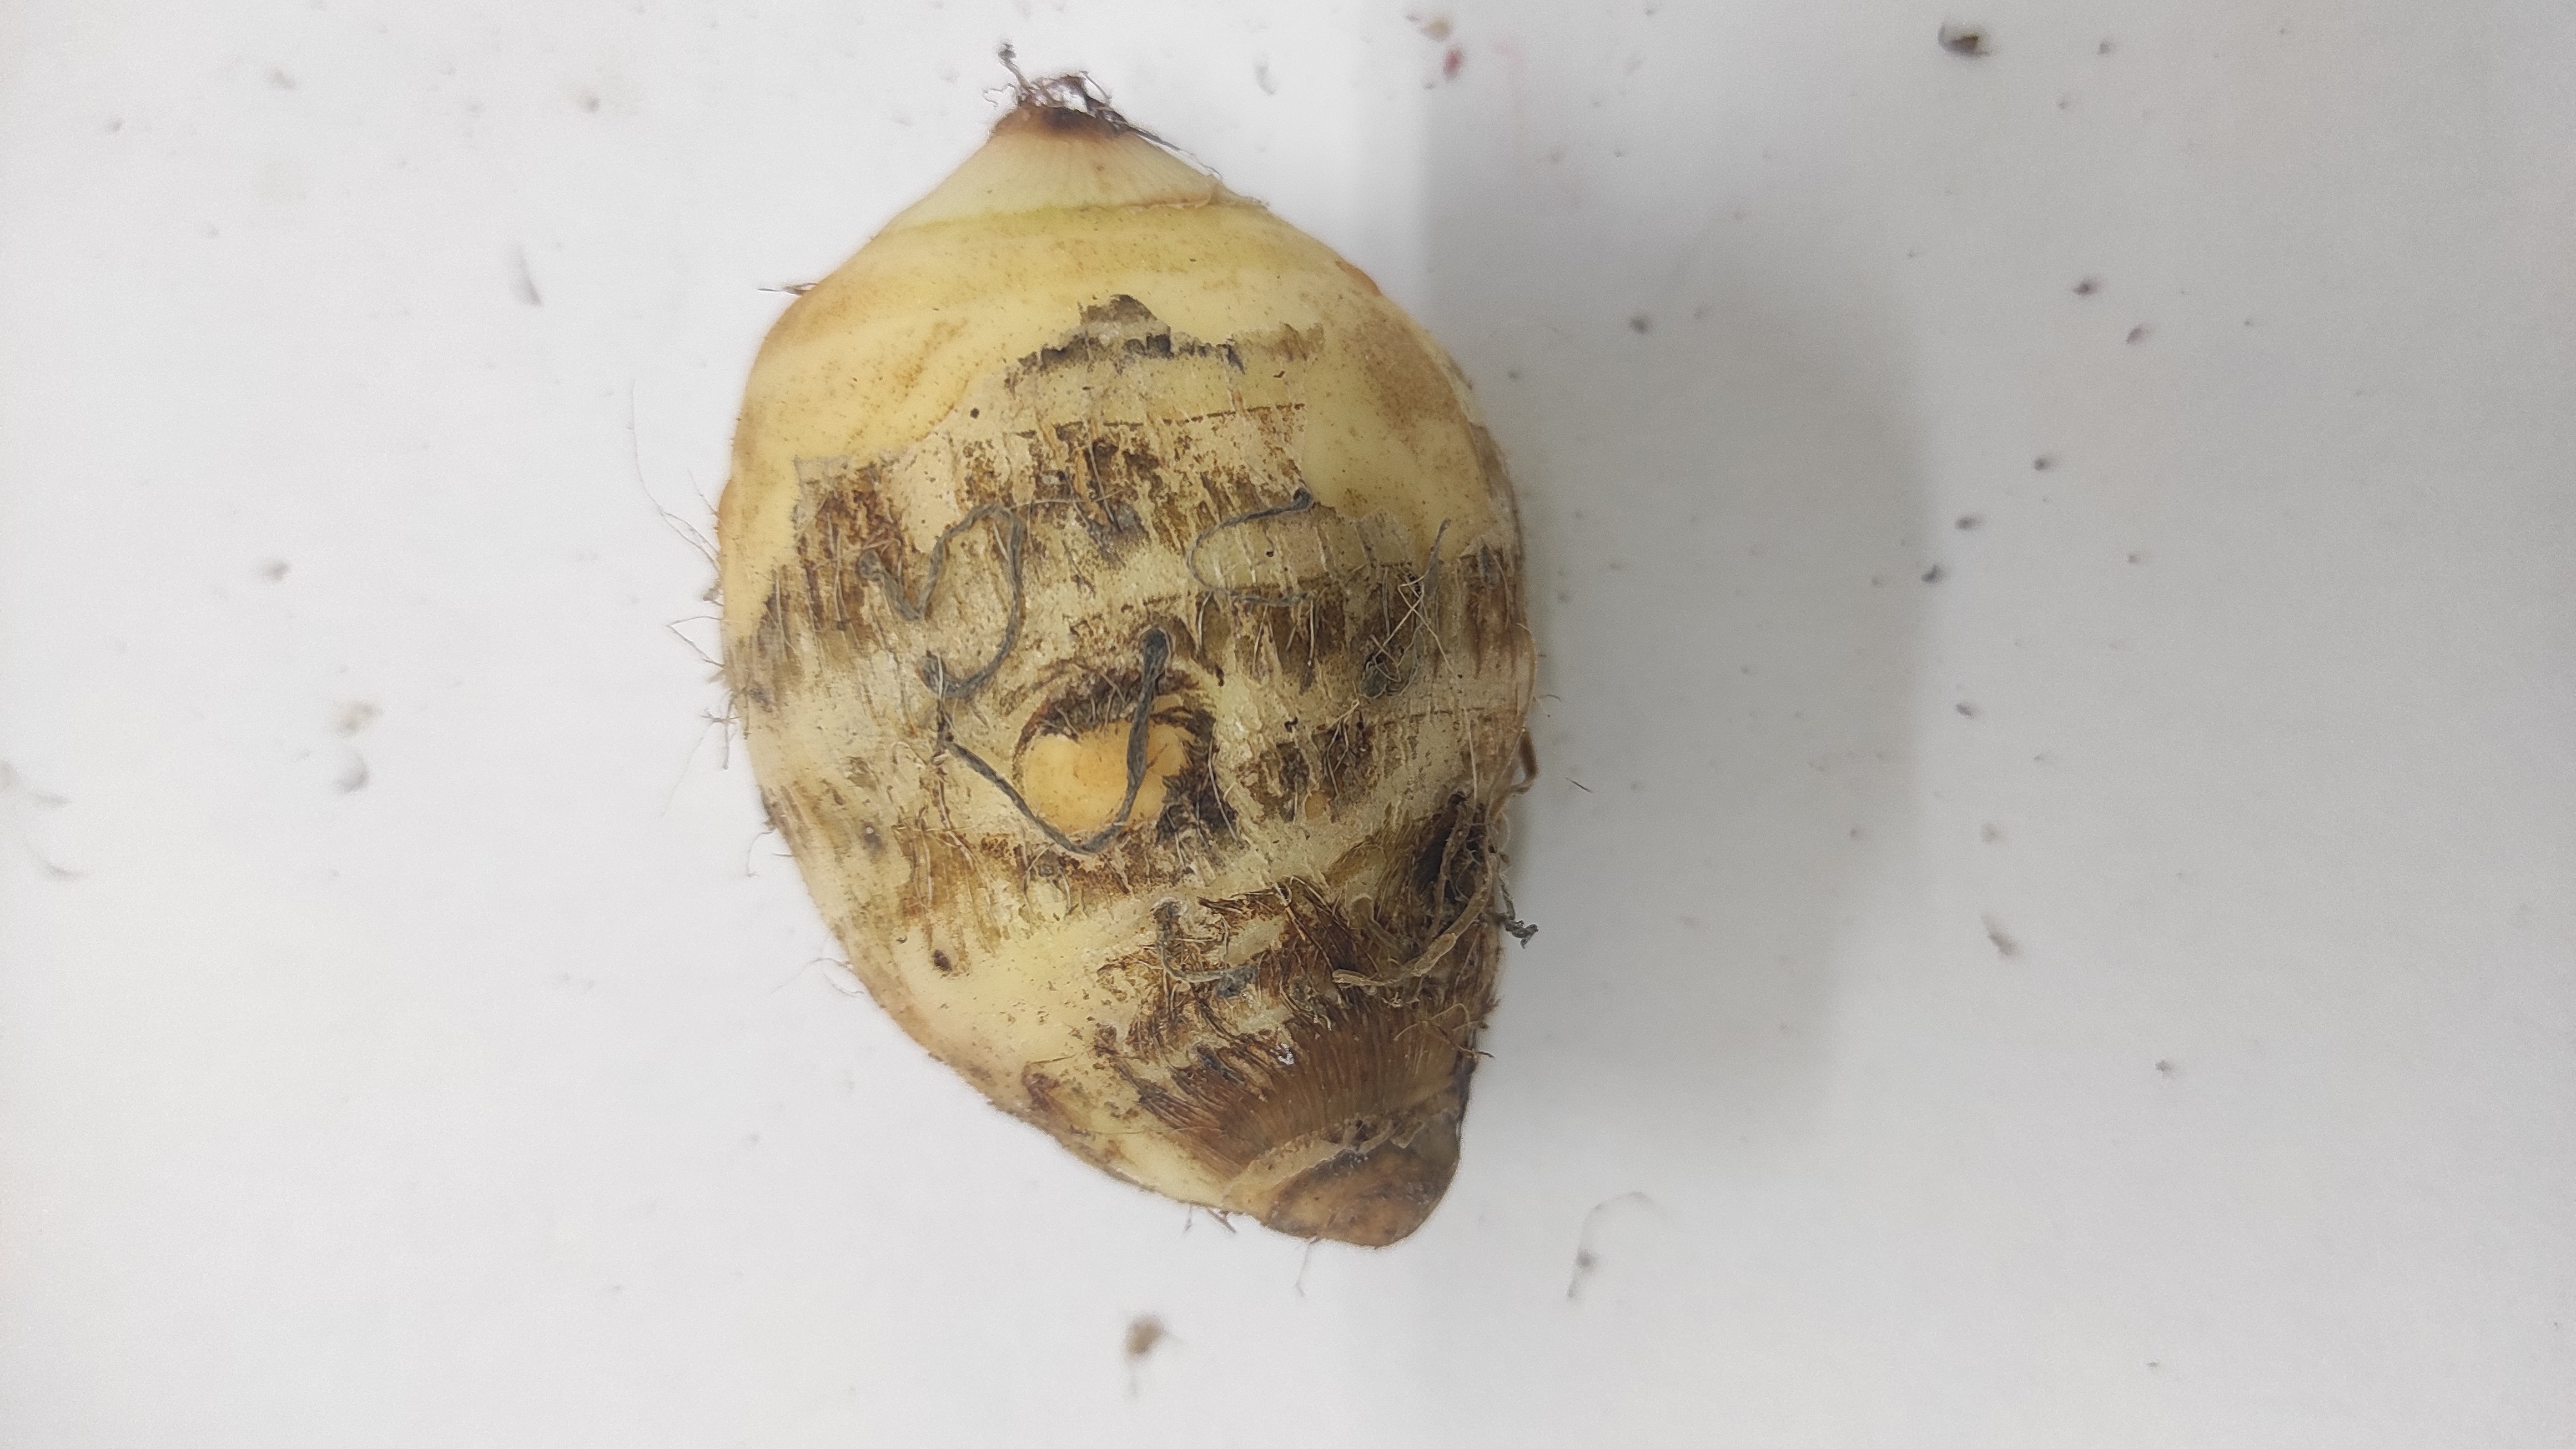
Crop: Taro root
Condition: Fresh